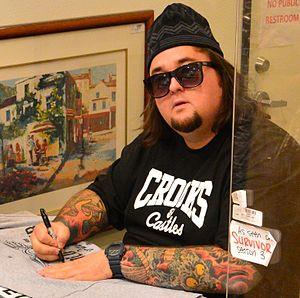
Austin Lee Russell, plus connu sous son nom de scène de Chumlee, né le 8 septembre 1982, est un acteur américain, homme d'affaires et personnalité de la téléréalité, connu en tant qu'acteur sur la chaîne Historia pour l'émission Pawn Stars Prêteurs sur Gages, qui dépeint le quotidien de l'entreprise Gold and Silver Pawn Shop à Las Vegas, où Russell travaille en tant que salarié. Chumlee est venu travailler au Pawn Shop cinq ans avant le tournage de la première saison, étant un ami d'enfance de Richard Corey Harrison, dont le père Richard Kevin Harrison, et le grand-père Richard Benjamin Harrison, ont ouvert la boutique en 1989.